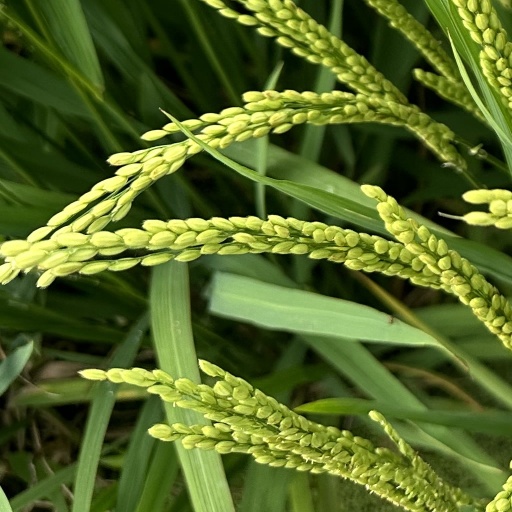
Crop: rice